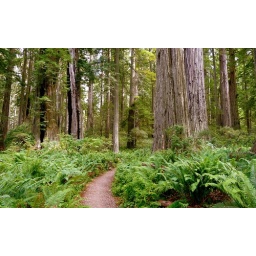
Ferns carpet the forest floor in the wake of a fire that has cleared out the underbrush